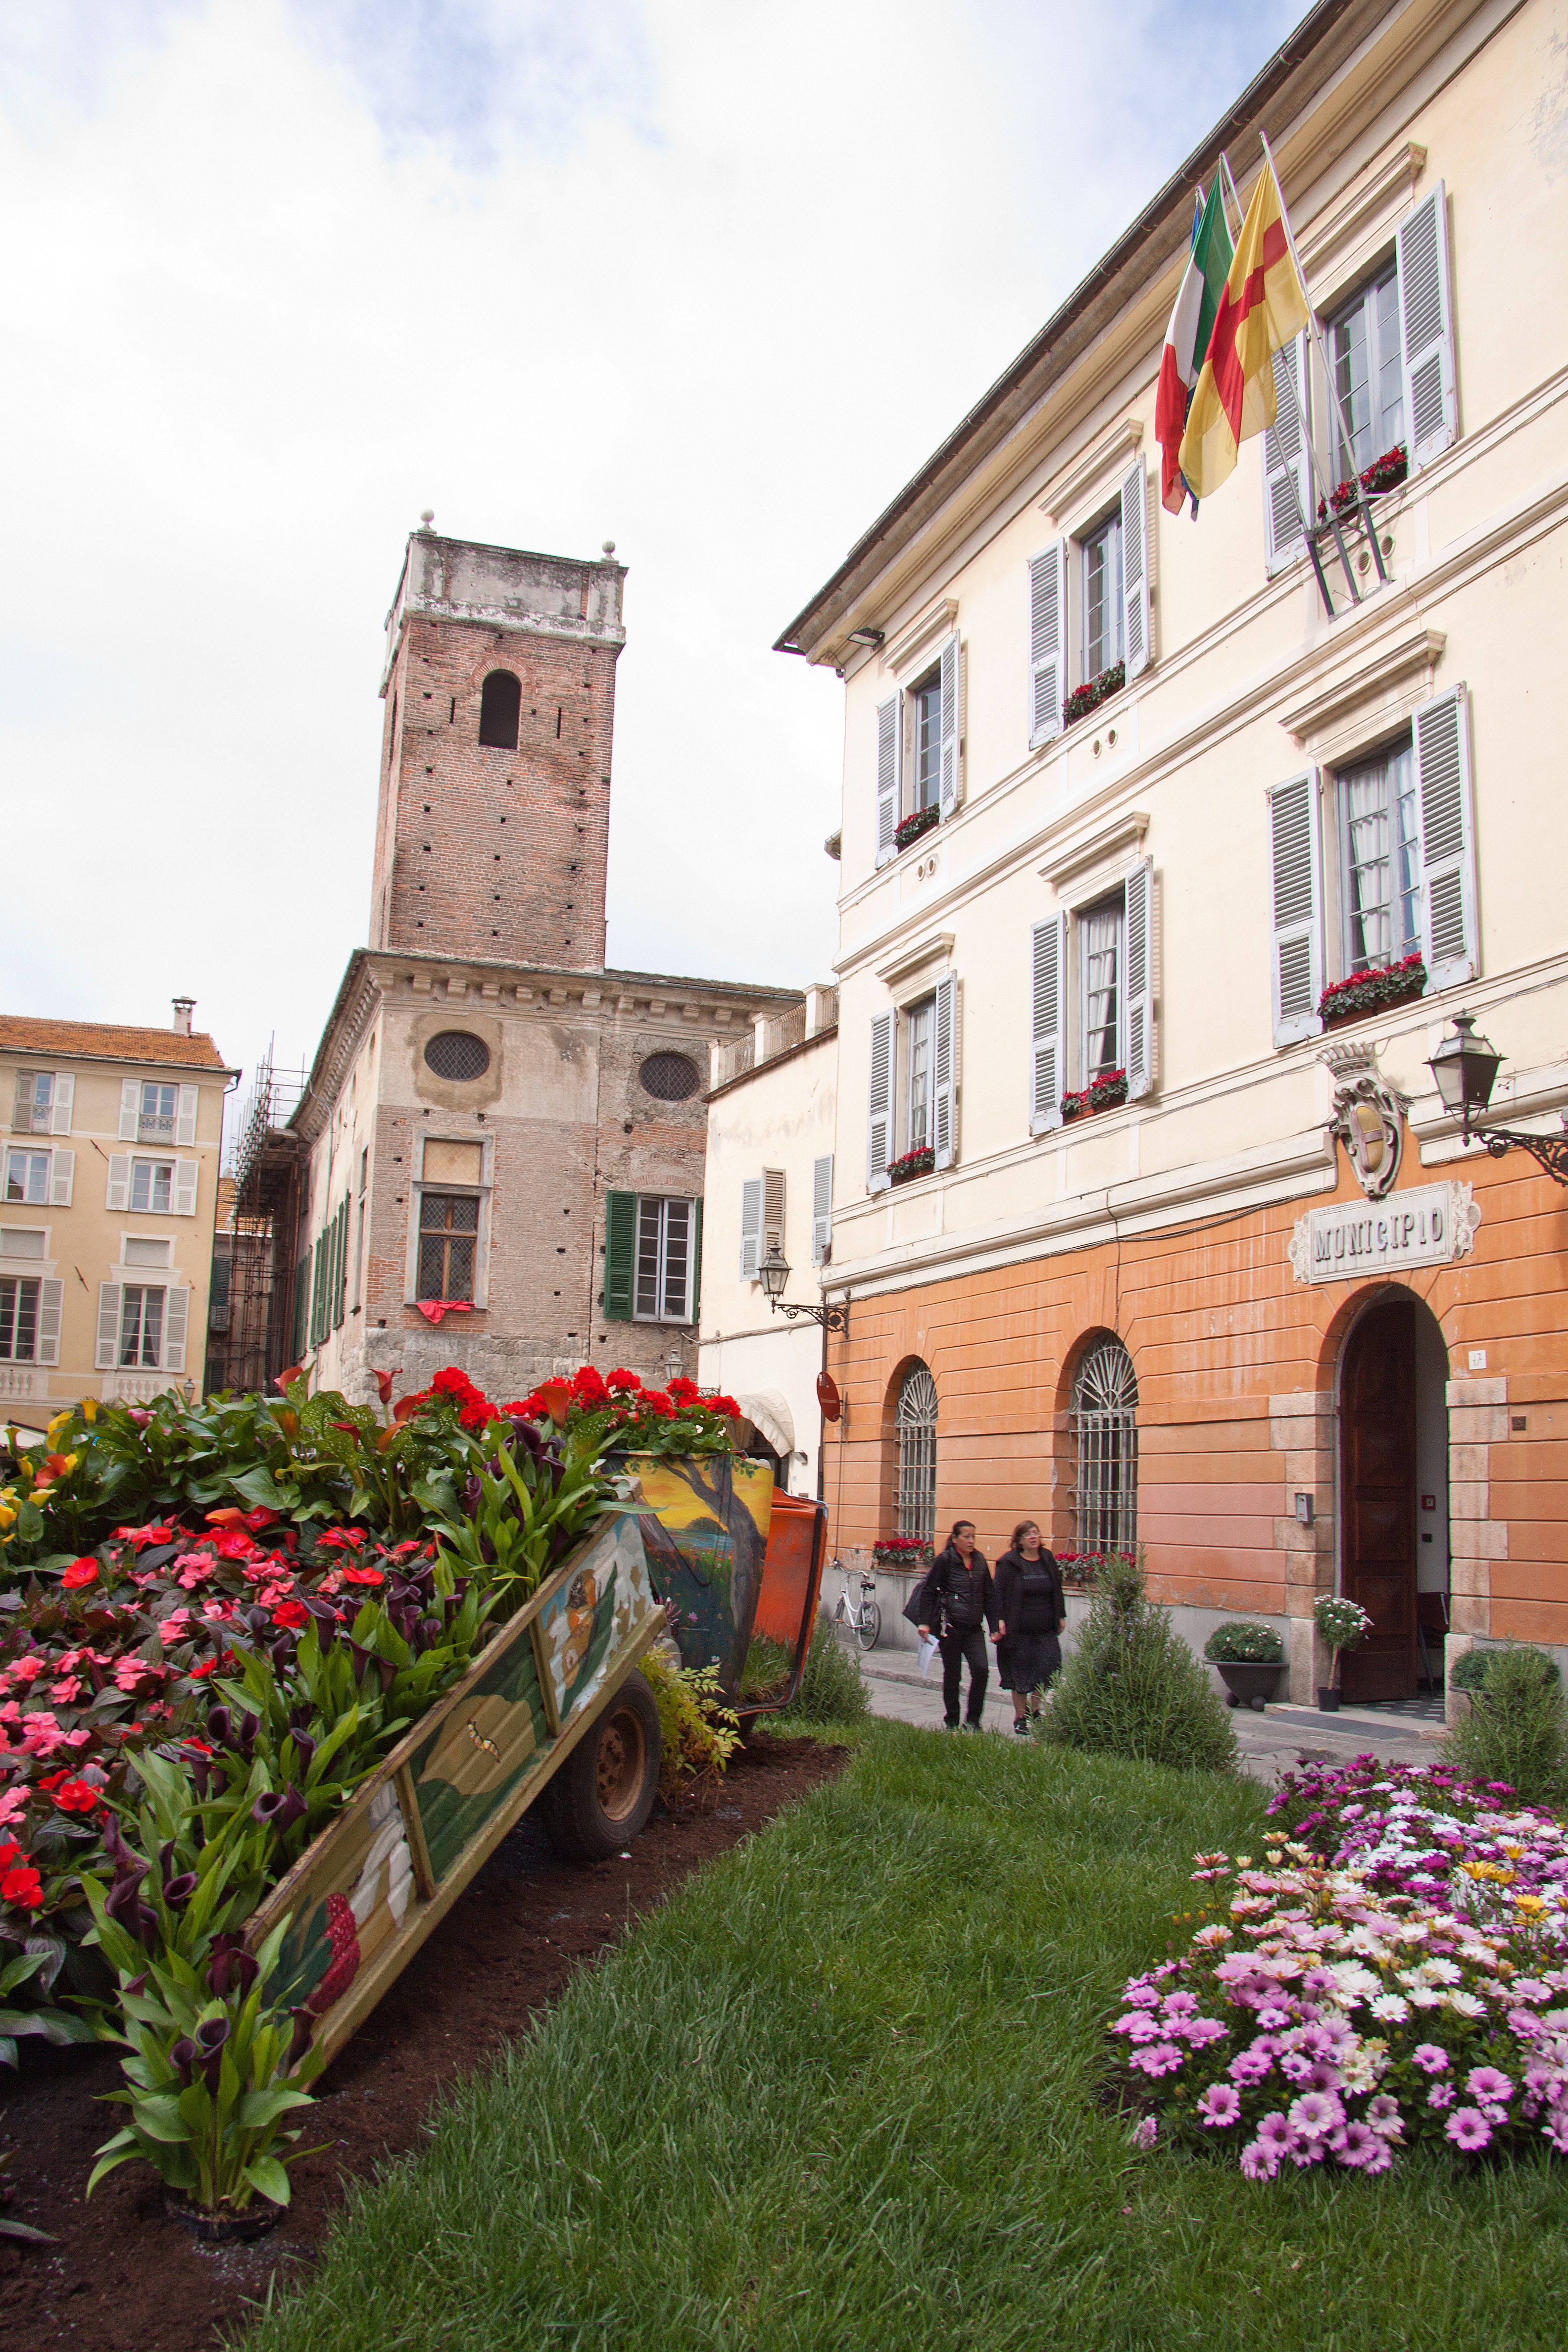
house, flower, town, building, monument, space, italy, tourism, waterway, courtyard, flags, history, renaissance, estate, attractive, middle ages, neighbourhood, town hall, liguria, floral decorations, irritant, gender tower